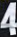
Number: 4